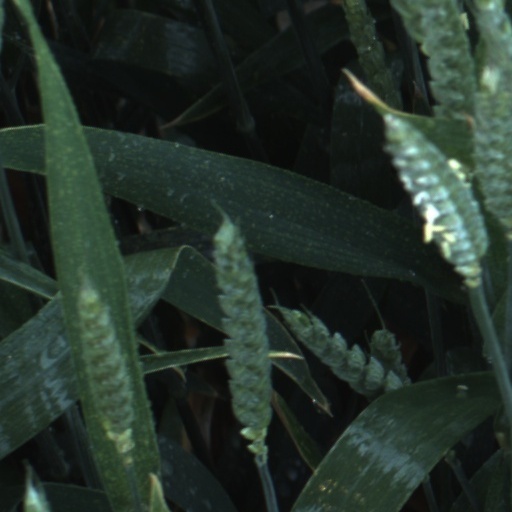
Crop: wheat